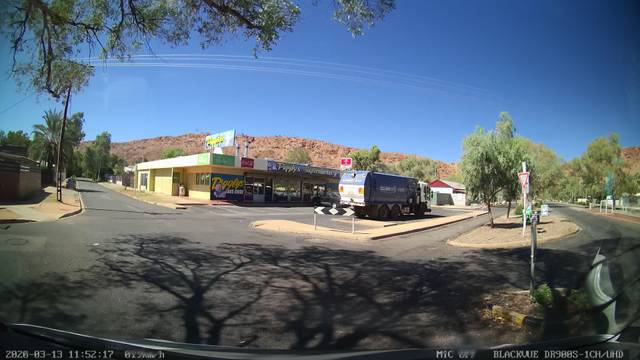
Region: Australia
Coordinates: -23.718, 133.871